Flora of Cantabria

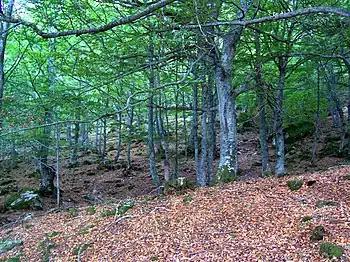
Umbrañal beech forest (La Lomba).

In second place, in terms of their abundance, there are the umbrophilous and basophilous beech forests, that is, beech forests in areas with a strong presence of water but on limestone soils. These beech forests are especially abundant in the large limestone massifs of the easternmost sector of the autonomous community.